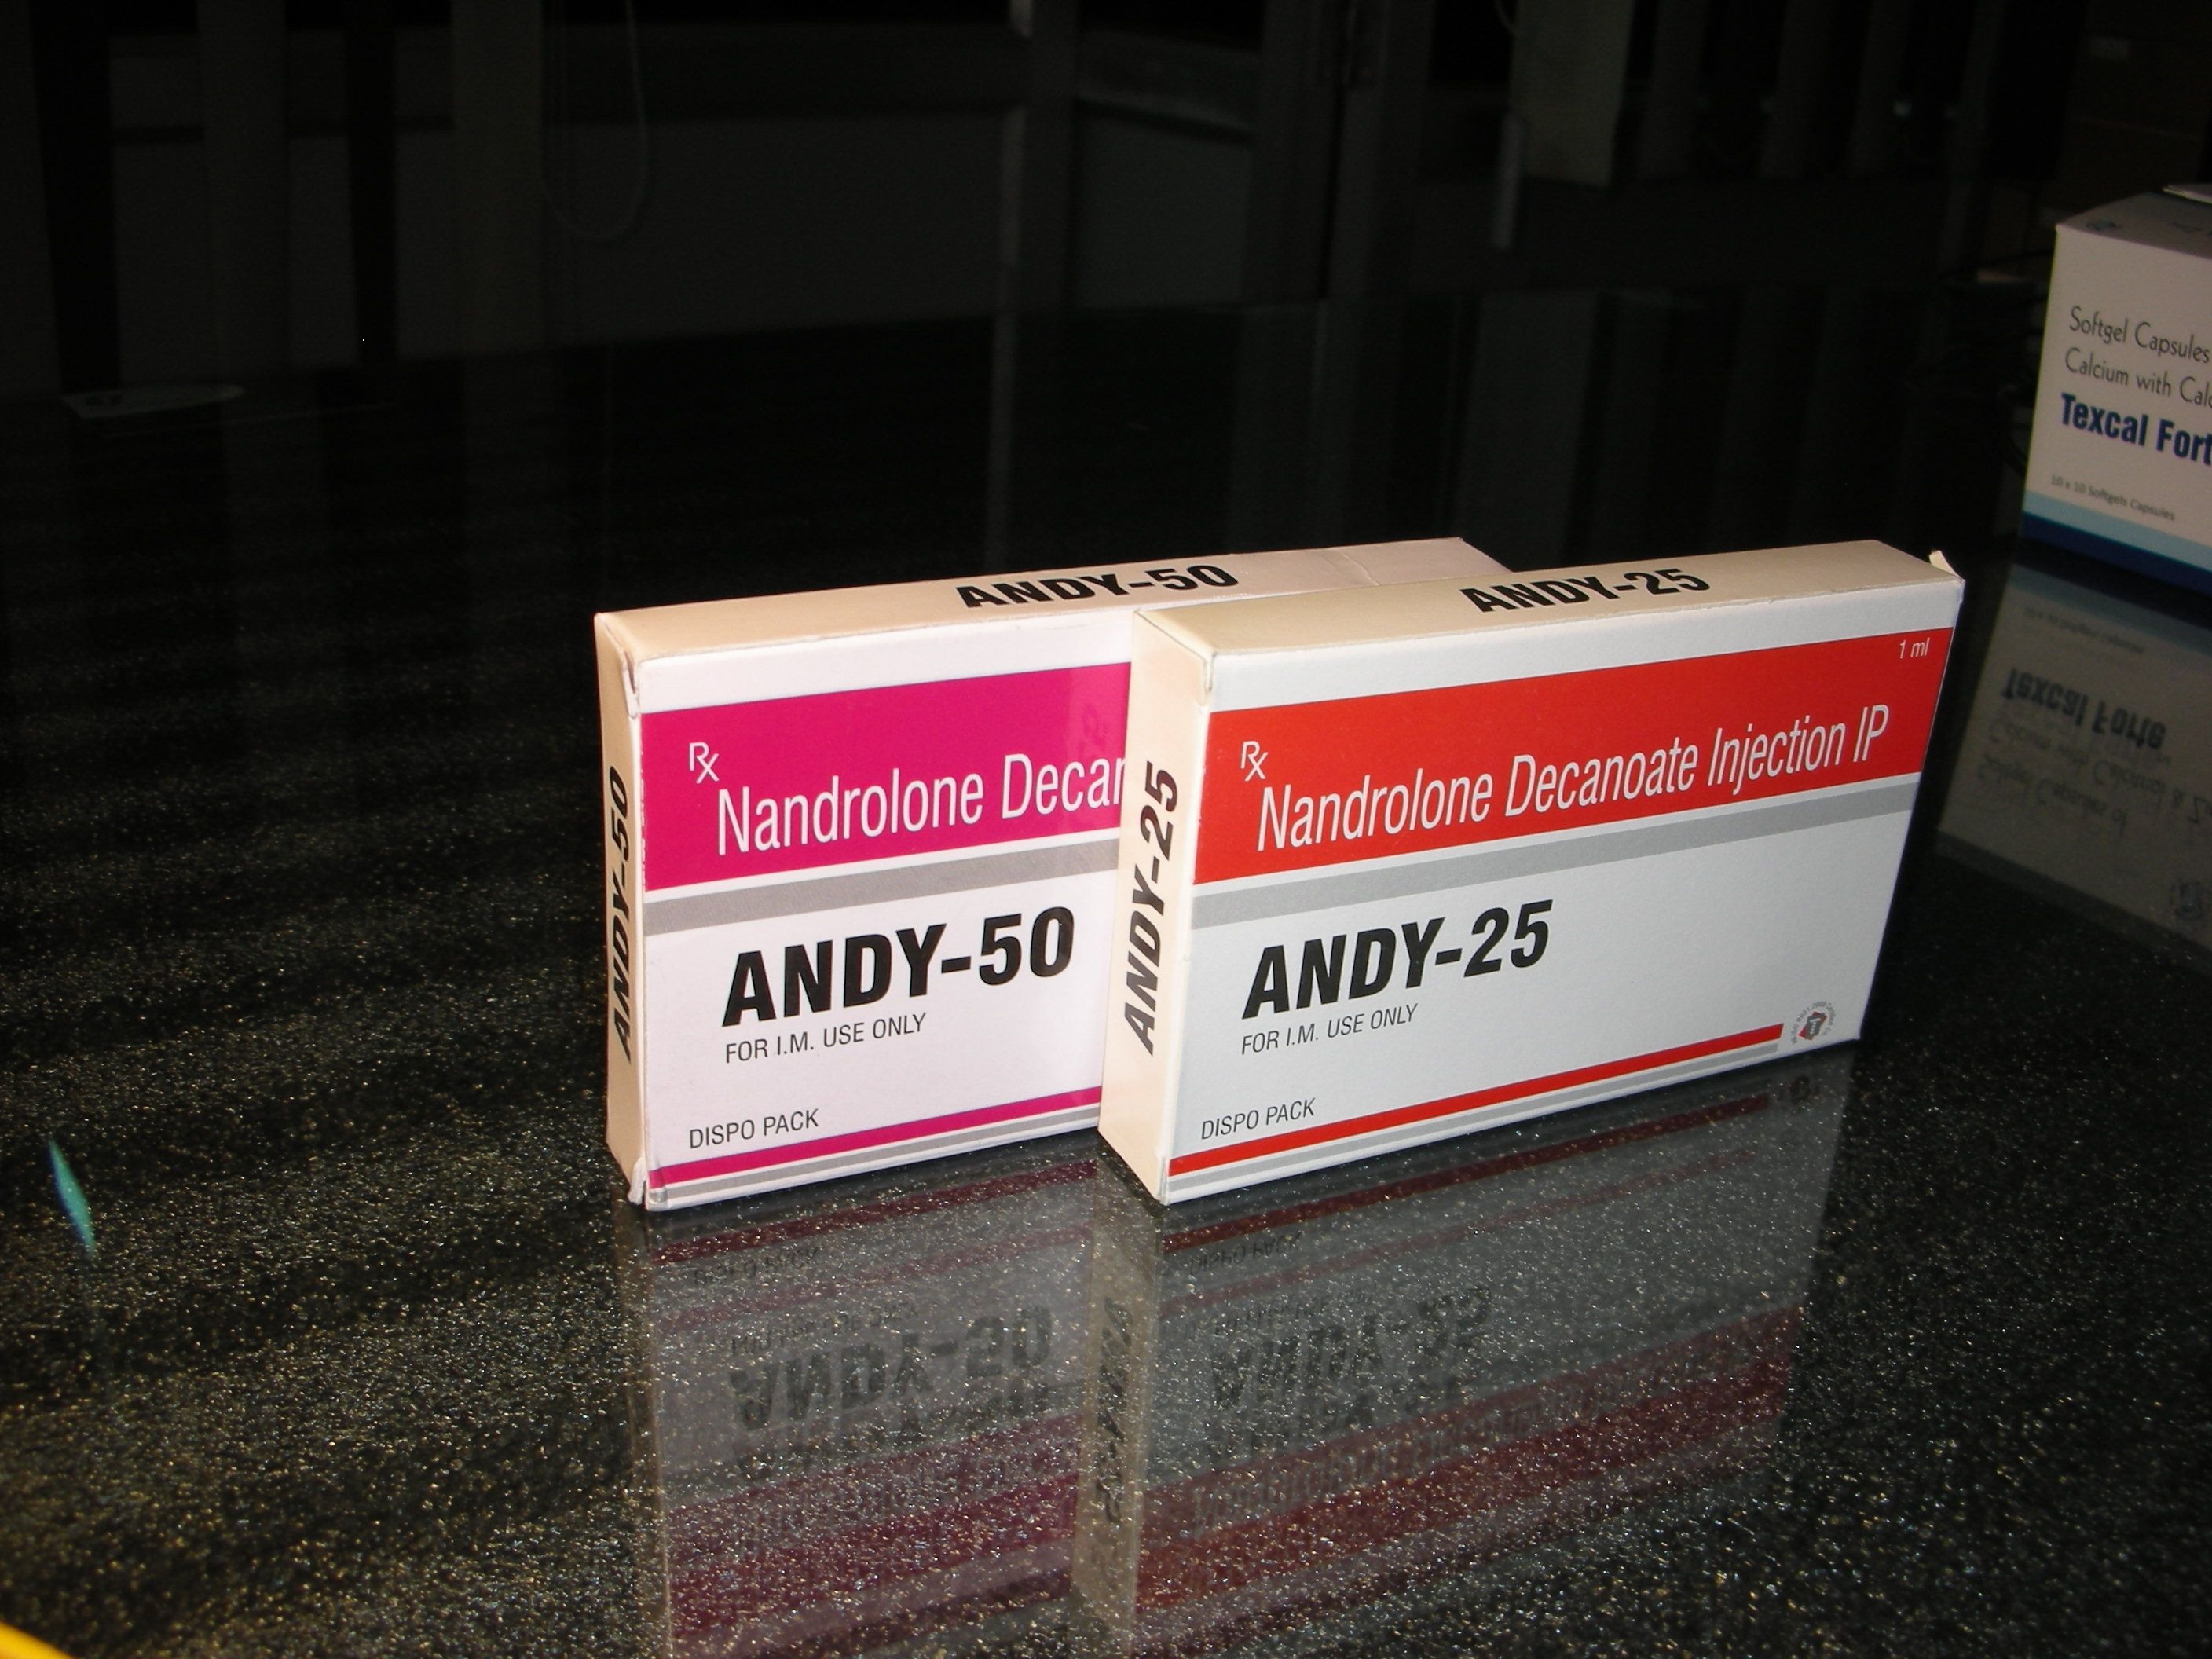
red, color, medicine, design, shape, injection, anabolic, healthcare